Duquesne Whistle

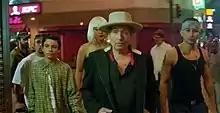
Bob Dylan in a screen capture from the "Duquesne Whistle" music video

Nash Edgerton directed a music video for the song, which debuted on the website of "The Guardian" on August 29, 2012, 12 days before the release of "Tempest". The video intercuts footage of Dylan and a group of younger cohorts walking through downtown Los Angeles with a narrative involving a man's disastrous attempt to court a woman on the same city streets. The two storylines converge in a final scene where Dylan and his crew literally step over the man's badly beaten body on the sidewalk. The video provoked controversy because of its depiction of violence although some defended it on the grounds that it functions as a subversive parody of the romantic comedy genre.